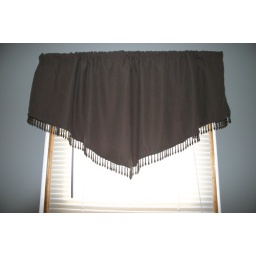
Current window treatments in master bedroom - shades are fine